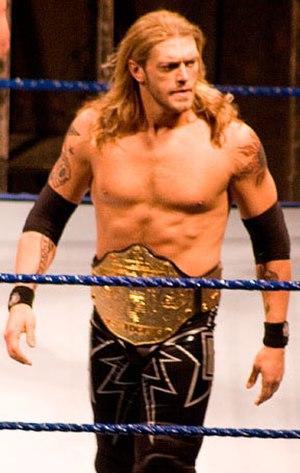
Adam Joseph Copeland, plus connu sous le nom de ring d'Edge, est un catcheur et acteur canadien. Il travaille actuellement à la World Wrestling Entertainment, dans la division Raw, sous le nom d'Edge. Il est surtout connu pour son travail de catcheur à la World Wrestling Federation / World Wrestling Entertainment de 1998 à 2011 l'année ou il a pris sa retraite à cause d'une neurapraxie. En 2020, et à la suite de l'autorisation des docteurs, Edge fait son grand retour sur le ring en effectuant une entrée surprise lors du Royal Rumble, il a signé un contrat de 3 ans à la WWE.
La 25ᵉ édition de WrestleMania est une manifestation de catch produite par la World Wrestling Entertainment, une fédération de catch américaine, qui est télédiffusée, visible en paiement à la séance. L'événement s'est déroulé le 5 avril 2009 au Reliant Stadium à Houston, dans l'état du Texas. Il s'agit de la vingt-cinquième édition de WrestleMania, qui fait partie avec le Royal Rumble, SummerSlam et les Survivor Series du « Big Four » à savoir « les Quatre Grands ». Il s'agit de la plus grande représentation annuelle de divertissement sportif. C'est la seconde fois que WrestleMania a lieu à Houston, après WrestleMania X-Seven qui avait eu lieu au Reliant Astrodome en 2001.